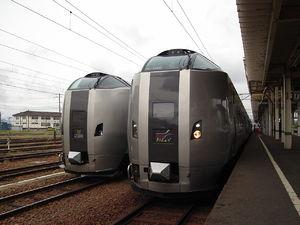
La Hokkaido Railway Company, plus généralement appelée JR Hokkaido, est une société japonaise de transport ferroviaire qui fait partie des entreprises constitutives de Japan Railways. Elle effectue des liaisons intercité sur l'île d'Hokkaidō, au nord de l'archipel nippon.